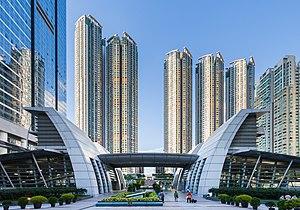
Kowloon Station est une station du métro de Hong Kong, sur la Tung Chung Line. Située à l'ouest du centre de Kowloon. 10 000 personnes y descendent quotidiennement.